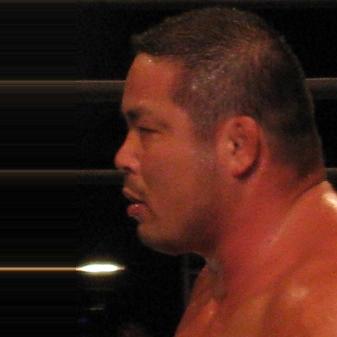
Age: 41